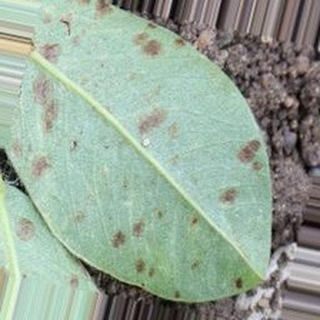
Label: groundnut_rust